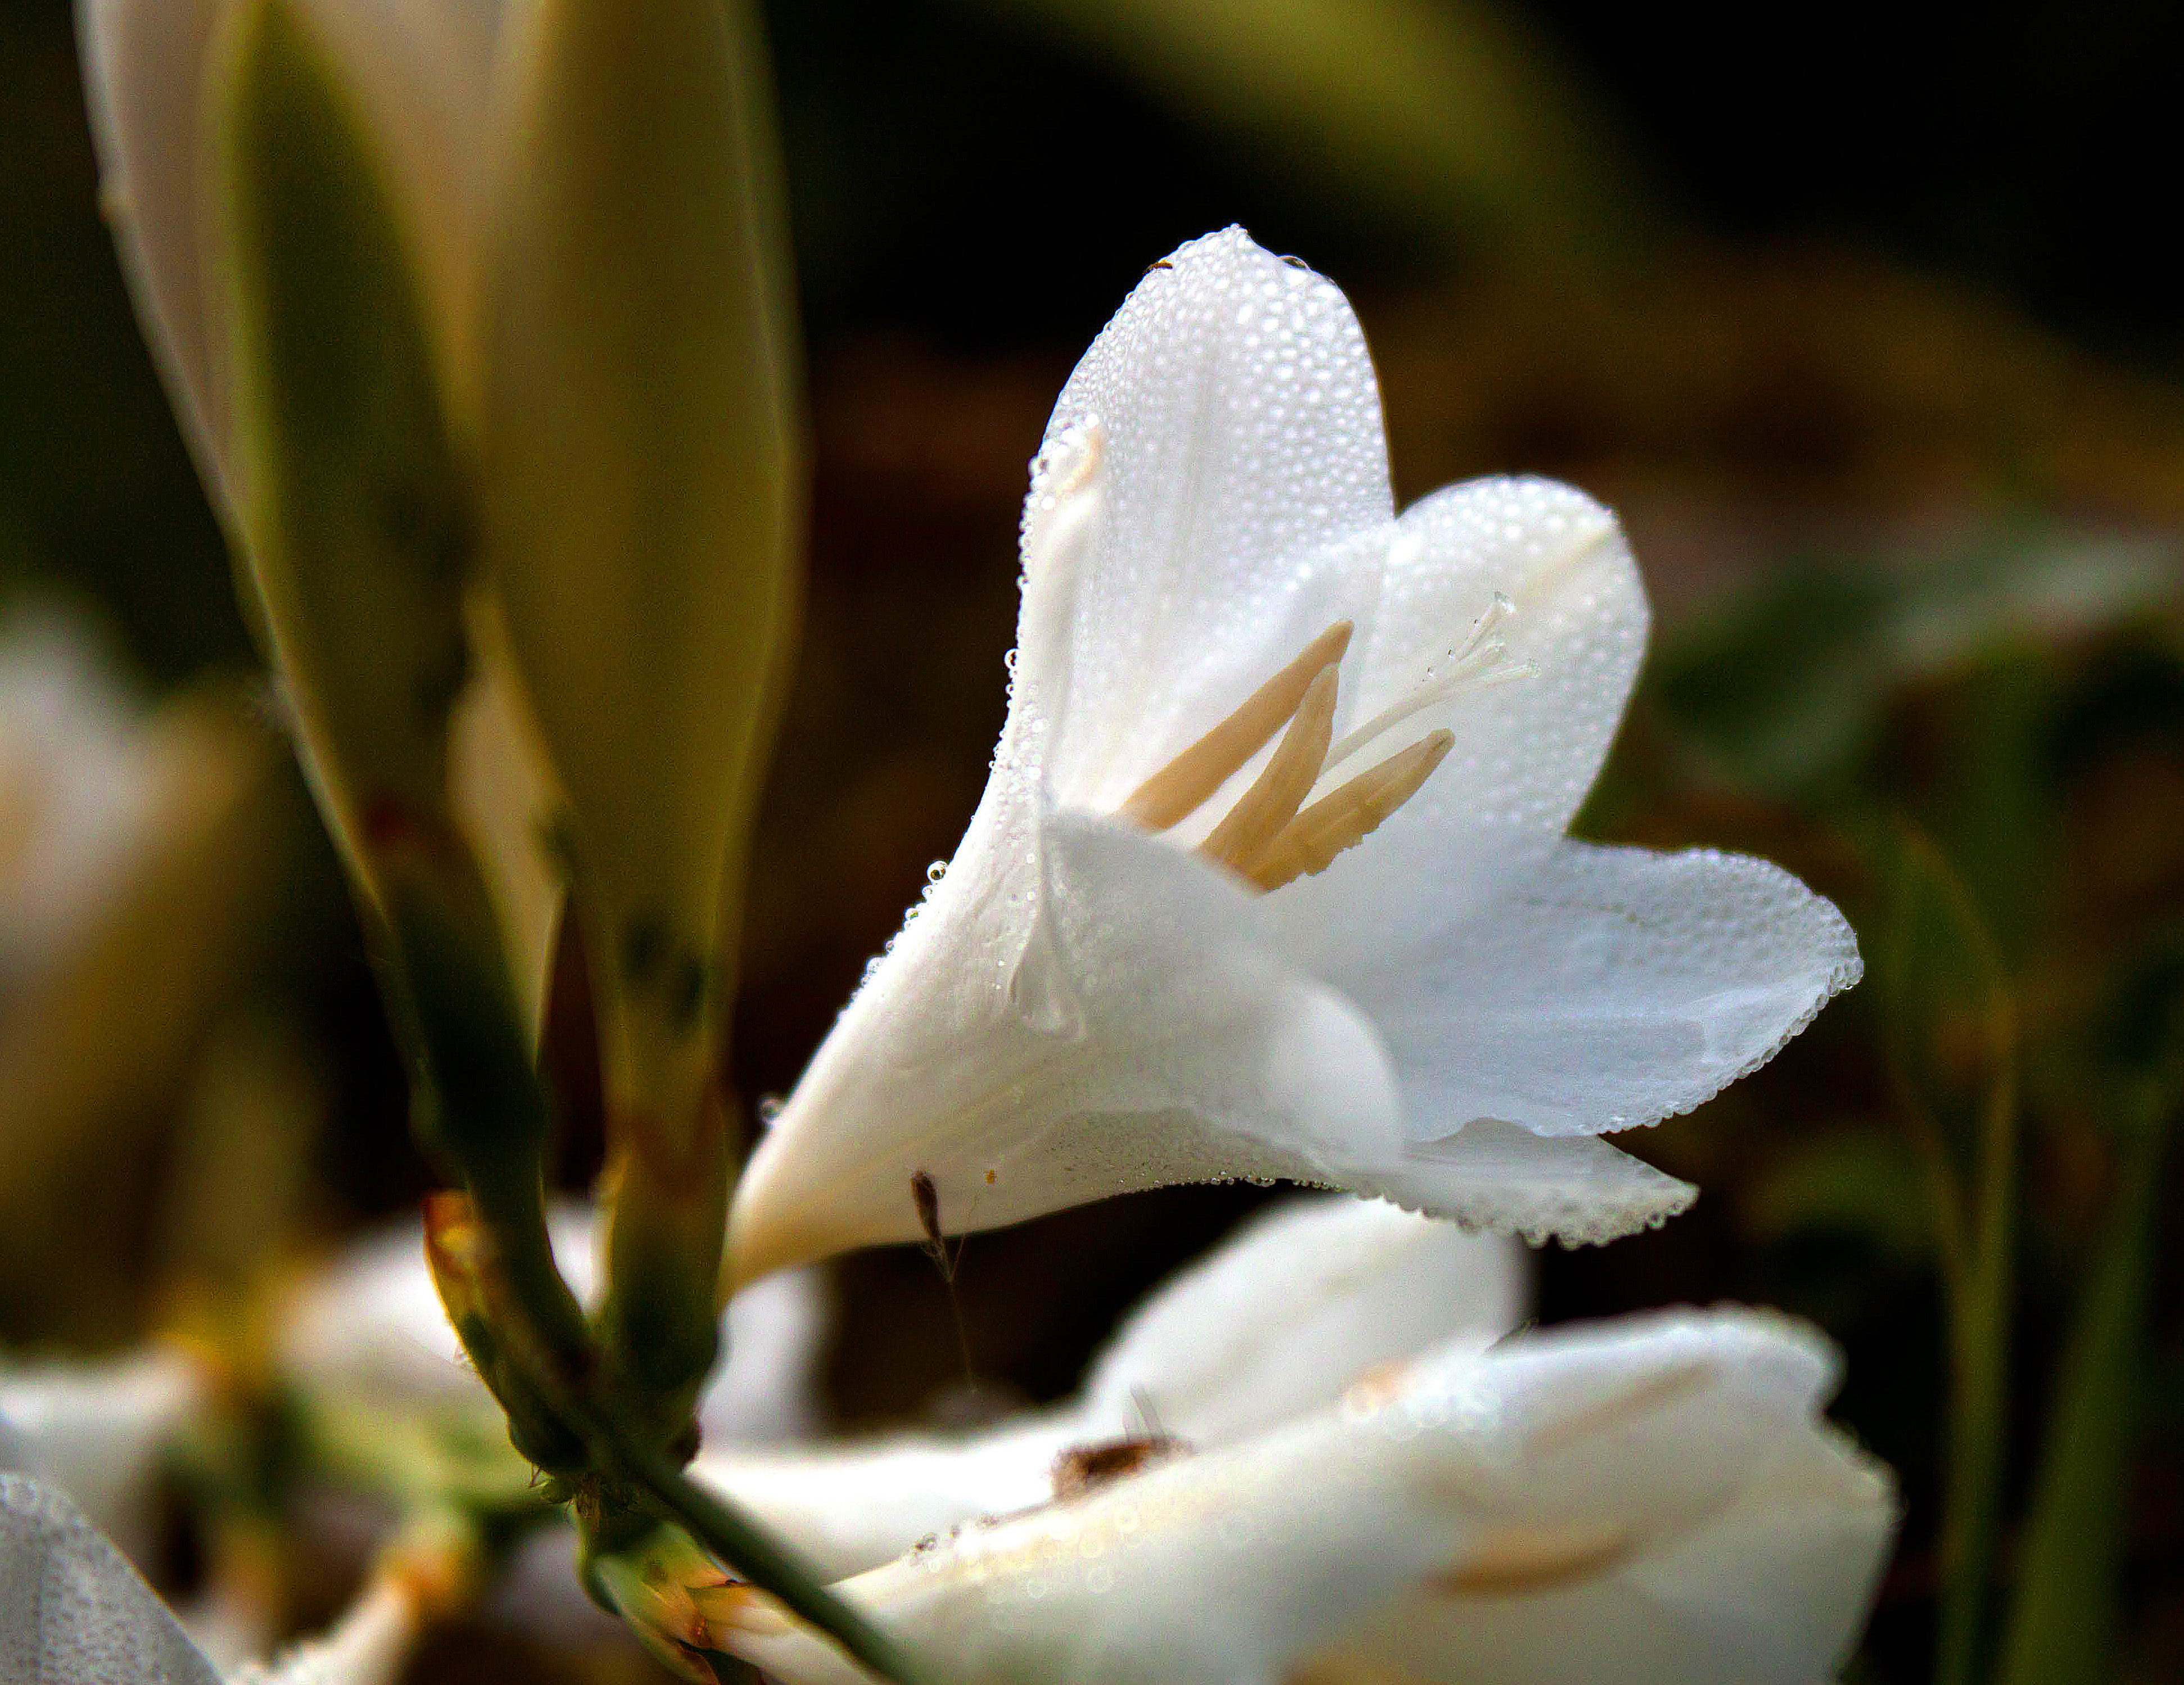
nature, blossom, plant, white, photography, leaf, flower, petal, macro, botany, yellow, flora, wildflower, flowers, close up, flores, ggl1, canoneos500d, macro photography, flowering plant, plant stem, land plant